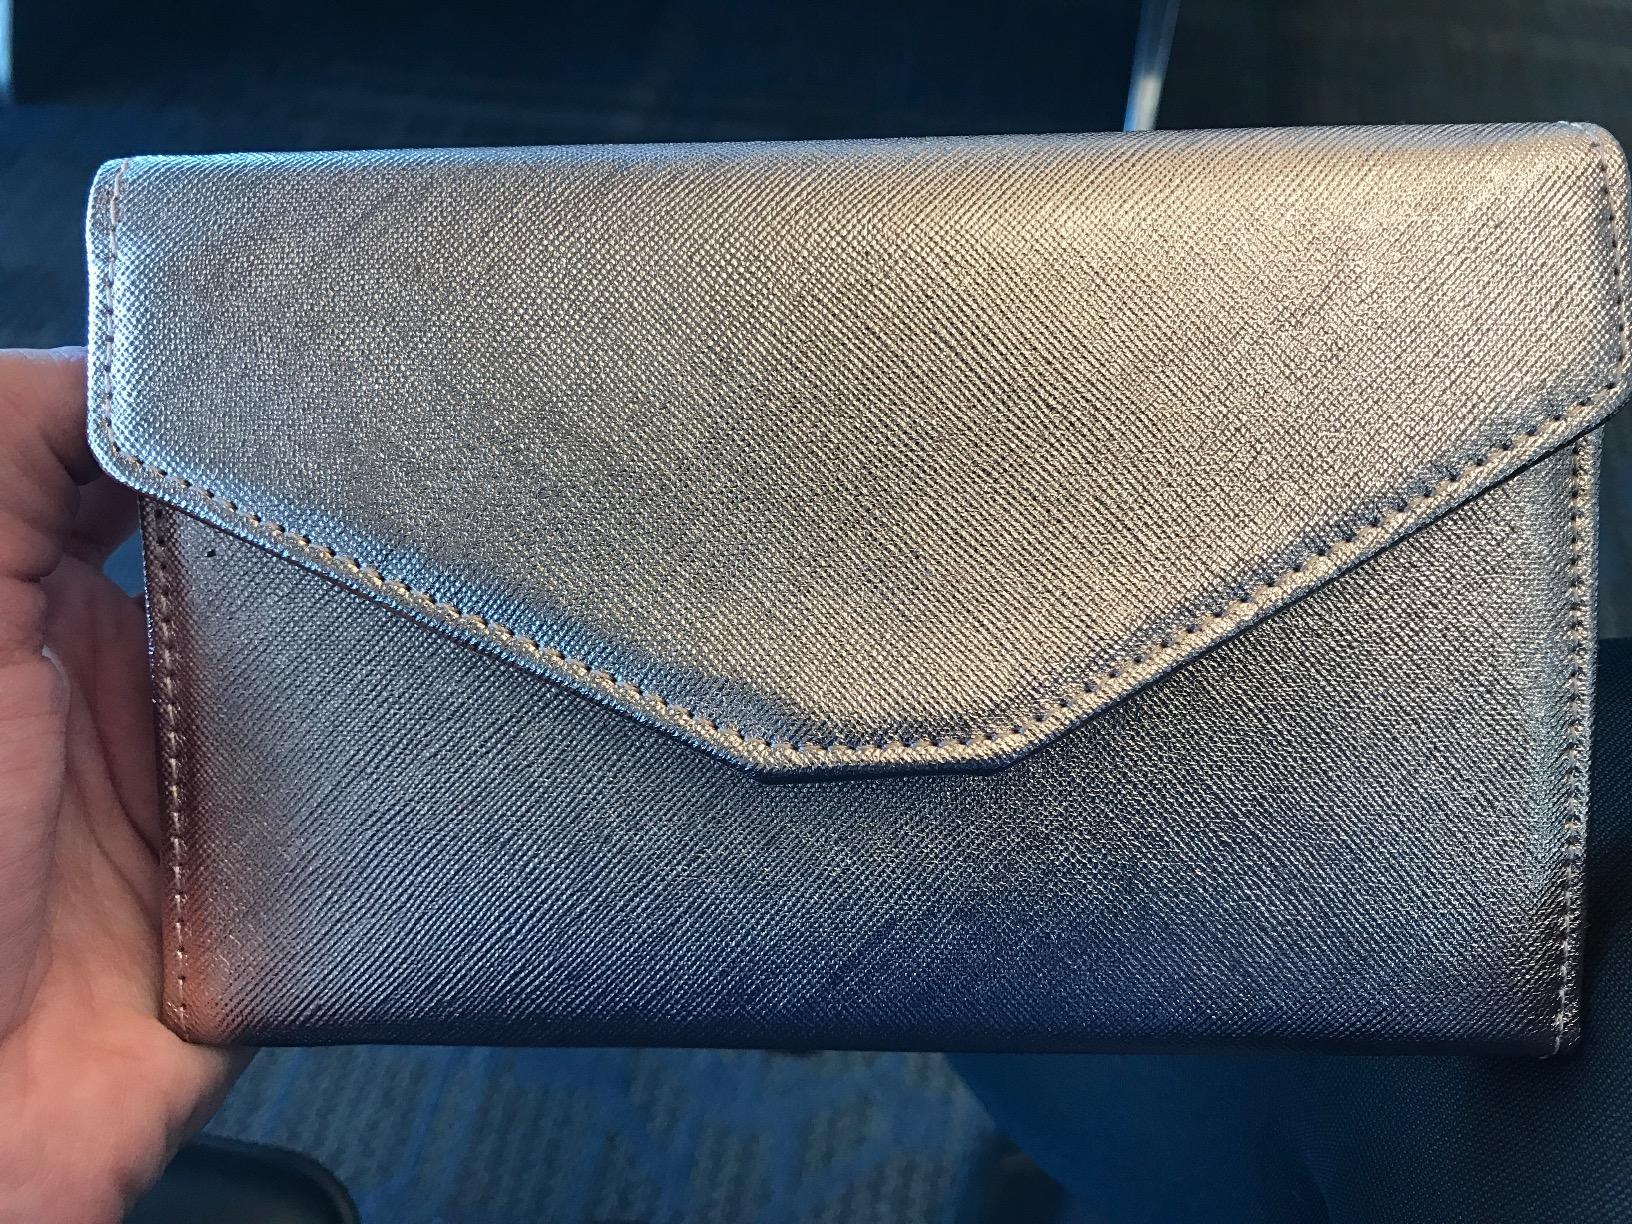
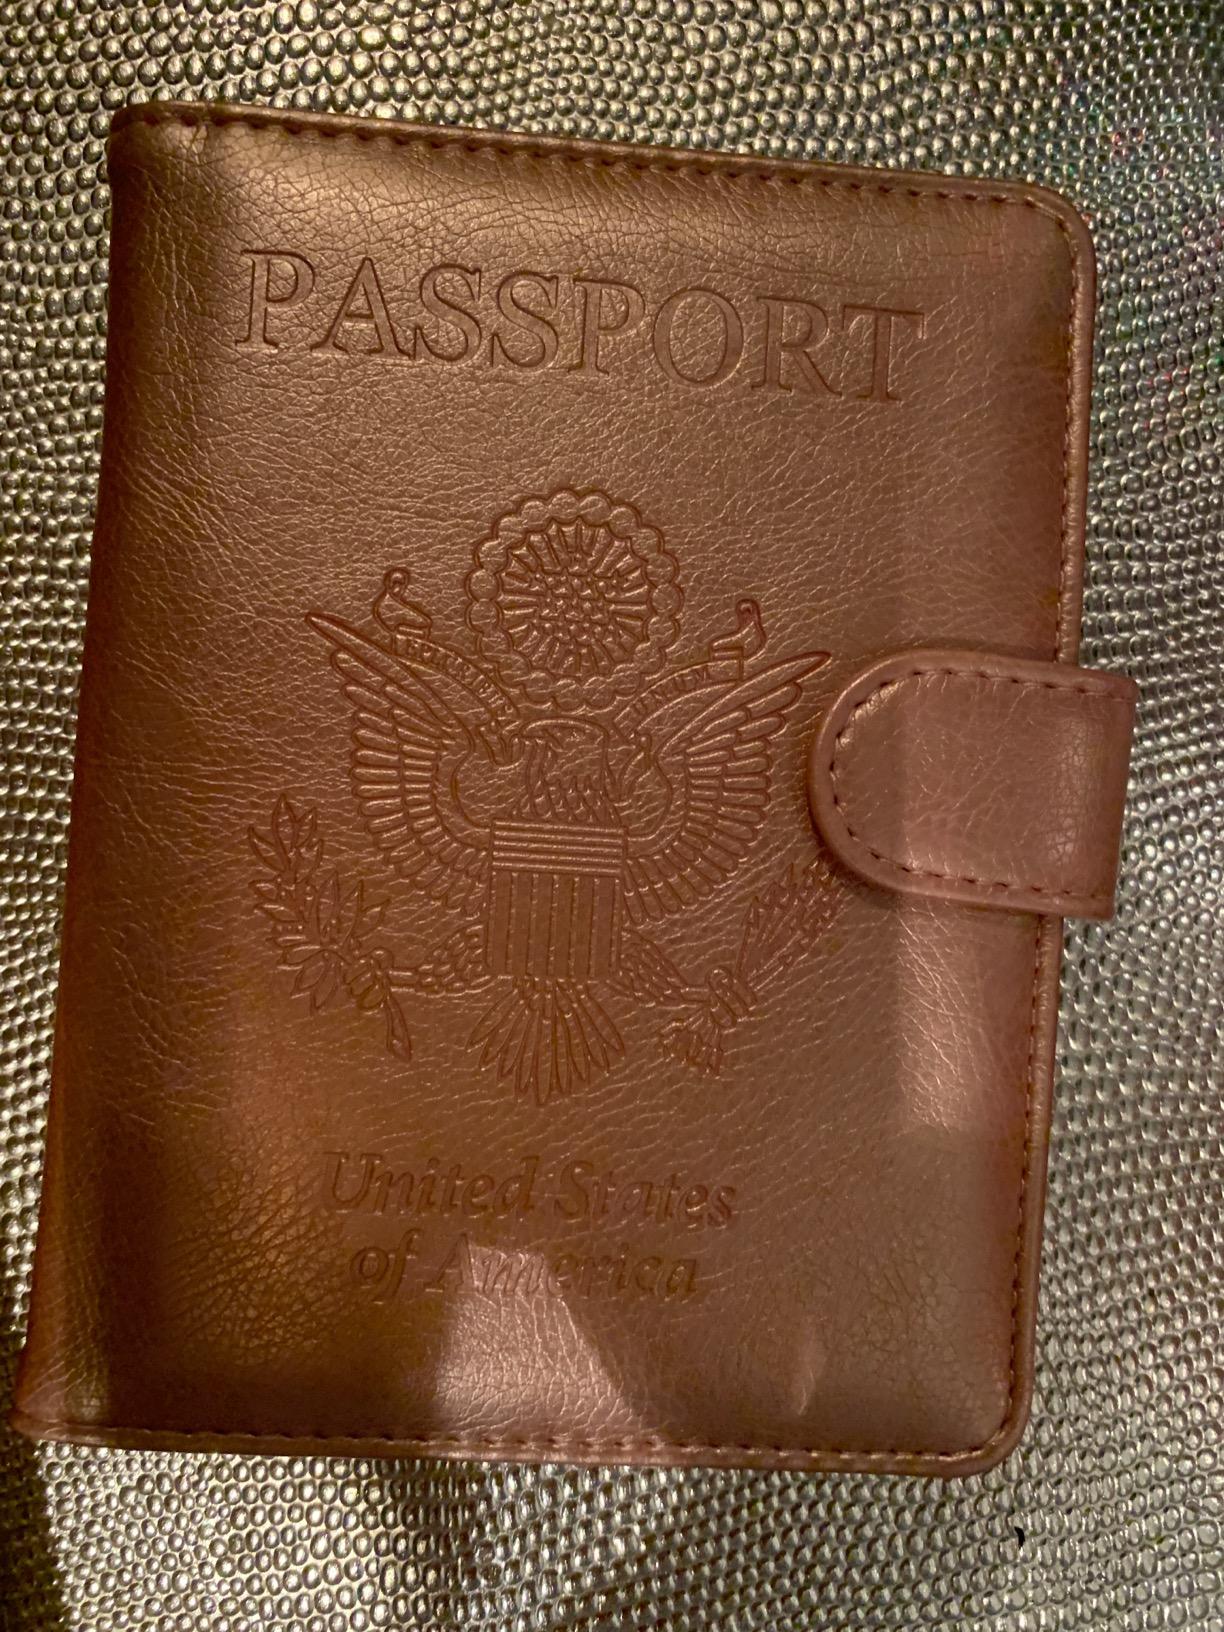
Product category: accessories_wallet
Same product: no